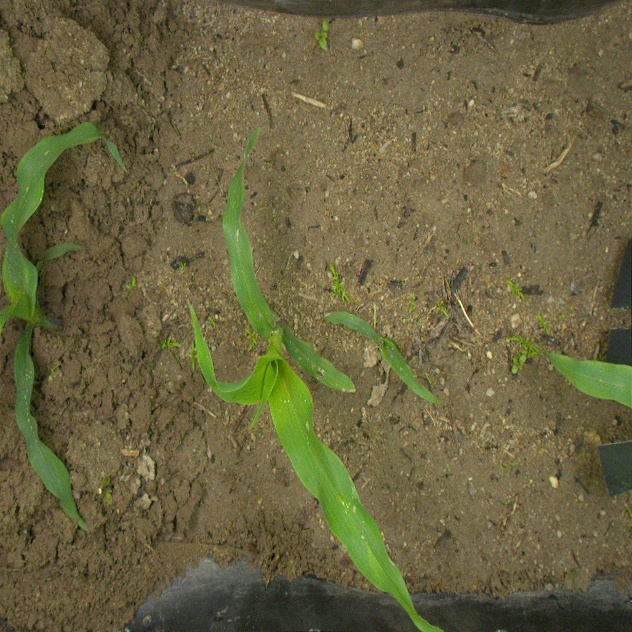
Crop: maize
Objects: maize, maize, maize, stem_maize, stem_maize, stem_maize